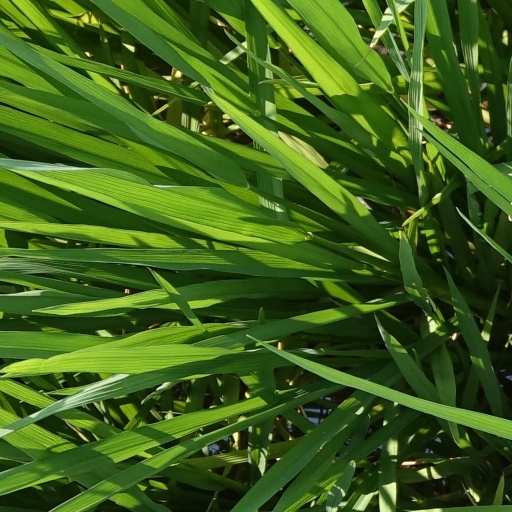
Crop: rice